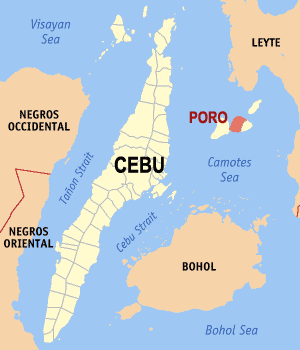
Poro est une municipalité de la province de Cebu, au nord-est de l'île de Cebu, aux Philippines, sur l'île de Poro.